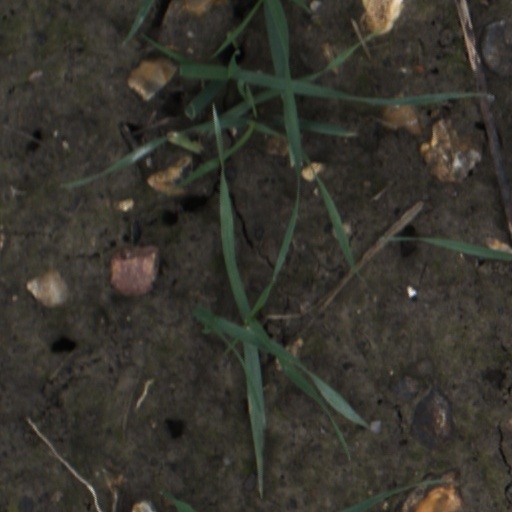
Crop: wheat